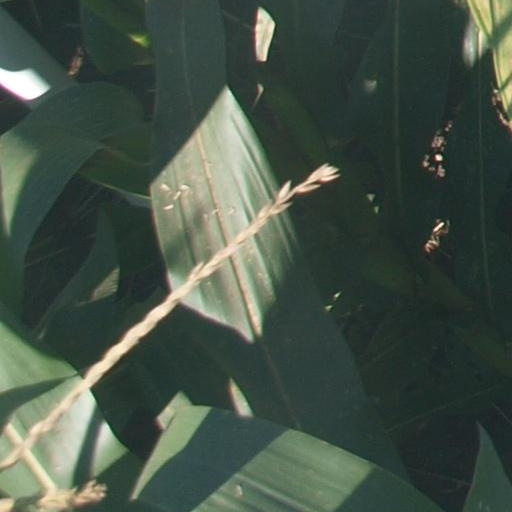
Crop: maize; corn